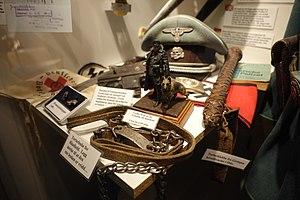
La Gestapo, acronyme tiré de l'allemand Geheime Staatspolizei signifiant « Police secrète d'État », était la police politique du Troisième Reich. Fondée en Prusse par Hermann Göring, son pouvoir s'étendit ensuite, sous l'impulsion de Heinrich Himmler, à l'ensemble du Reich et des territoires envahis par ce dernier au cours de la Seconde Guerre mondiale.